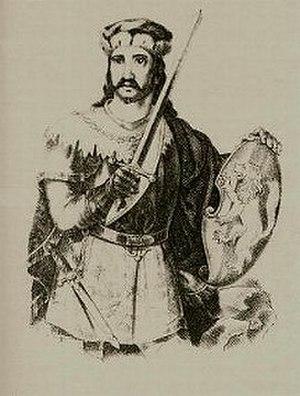
Cette page dresse une liste de personnalités nées au cours de l'année 1236 :